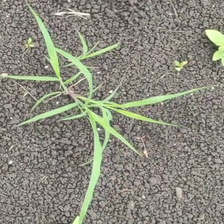
Weed species: Digitaria_SP_(Digitaria Sanguinalis )